Arab–Byzantine wars

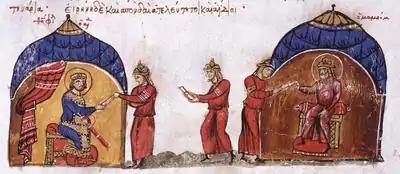
Abbasid Caliph Al-Ma'mun sends an envoy to Byzantine Emperor Theophilos

Unlike their Umayyad predecessors, the Abbasid caliphs did not pursue active expansion: in general terms, they were content with the territorial limits achieved, and whatever external campaigns they waged were retaliatory or preemptive, meant to preserve their frontier and impress Abbasid might upon their neighbours. At the same time, the campaigns against Byzantium in particular remained important for domestic consumption. The annual raids, which had almost lapsed in the turmoil following the Abbasid Revolution, were undertaken with renewed vigour from ca. 780 on, and were the only expeditions where the Caliph or his sons participated in person.